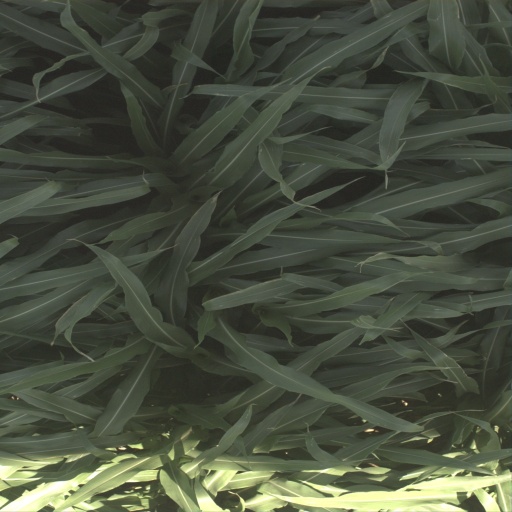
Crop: sorghum